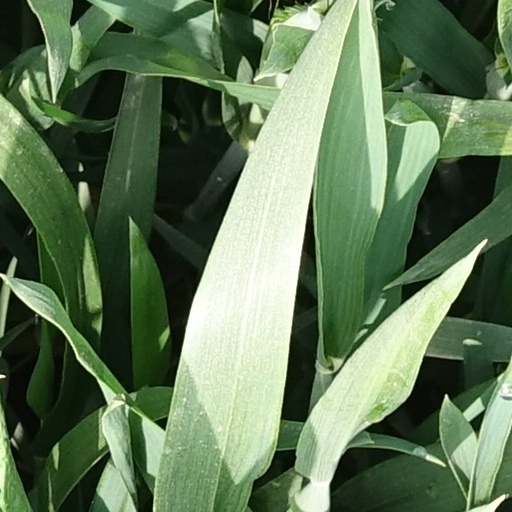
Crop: wheat